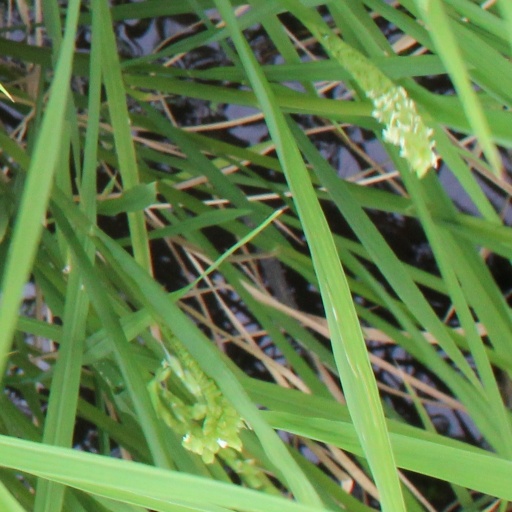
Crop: rice